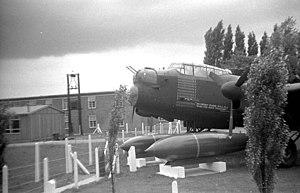
Royal Air Force Scampton ou RAF Scampton est une base de la Royal Air Force adjacente à la route A15, près du village de Scampton, dans le Lincolnshire, et à environ 10 kilomètres au nord-ouest du chef-lieu, Lincoln, en Angleterre. Le commandant actuel de la station est la commandant de l'escadre Joanne Campbell.